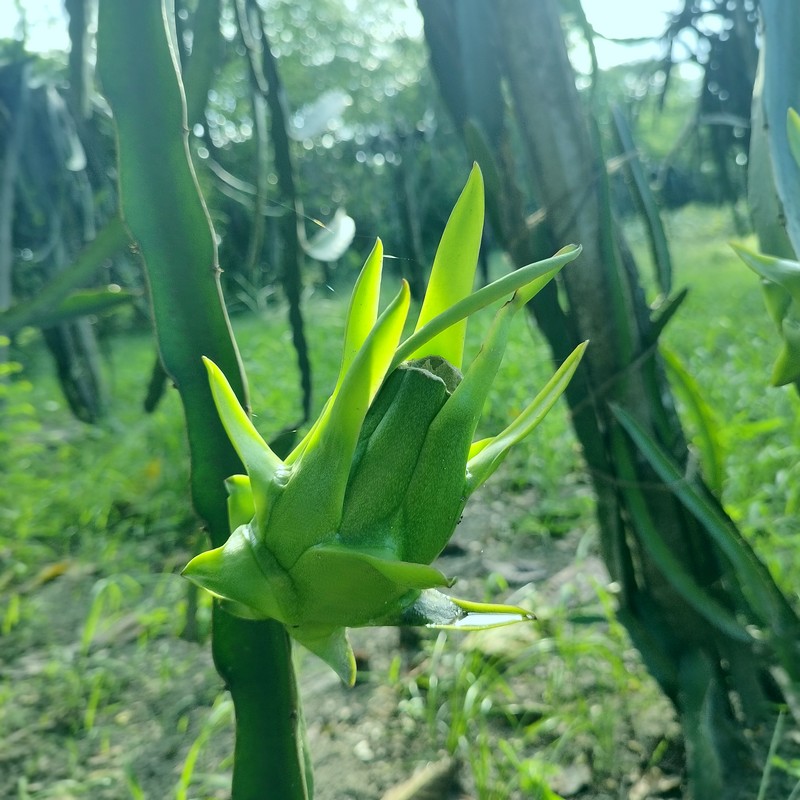
Label: Immature Dragon Fruit